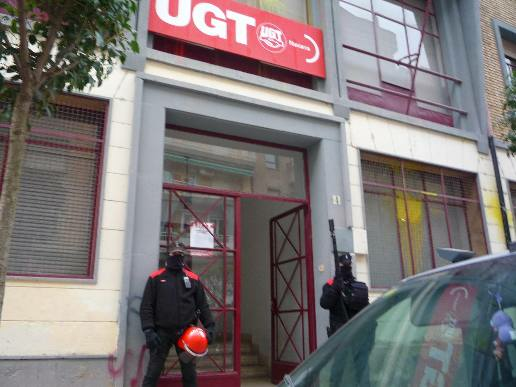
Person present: Yes